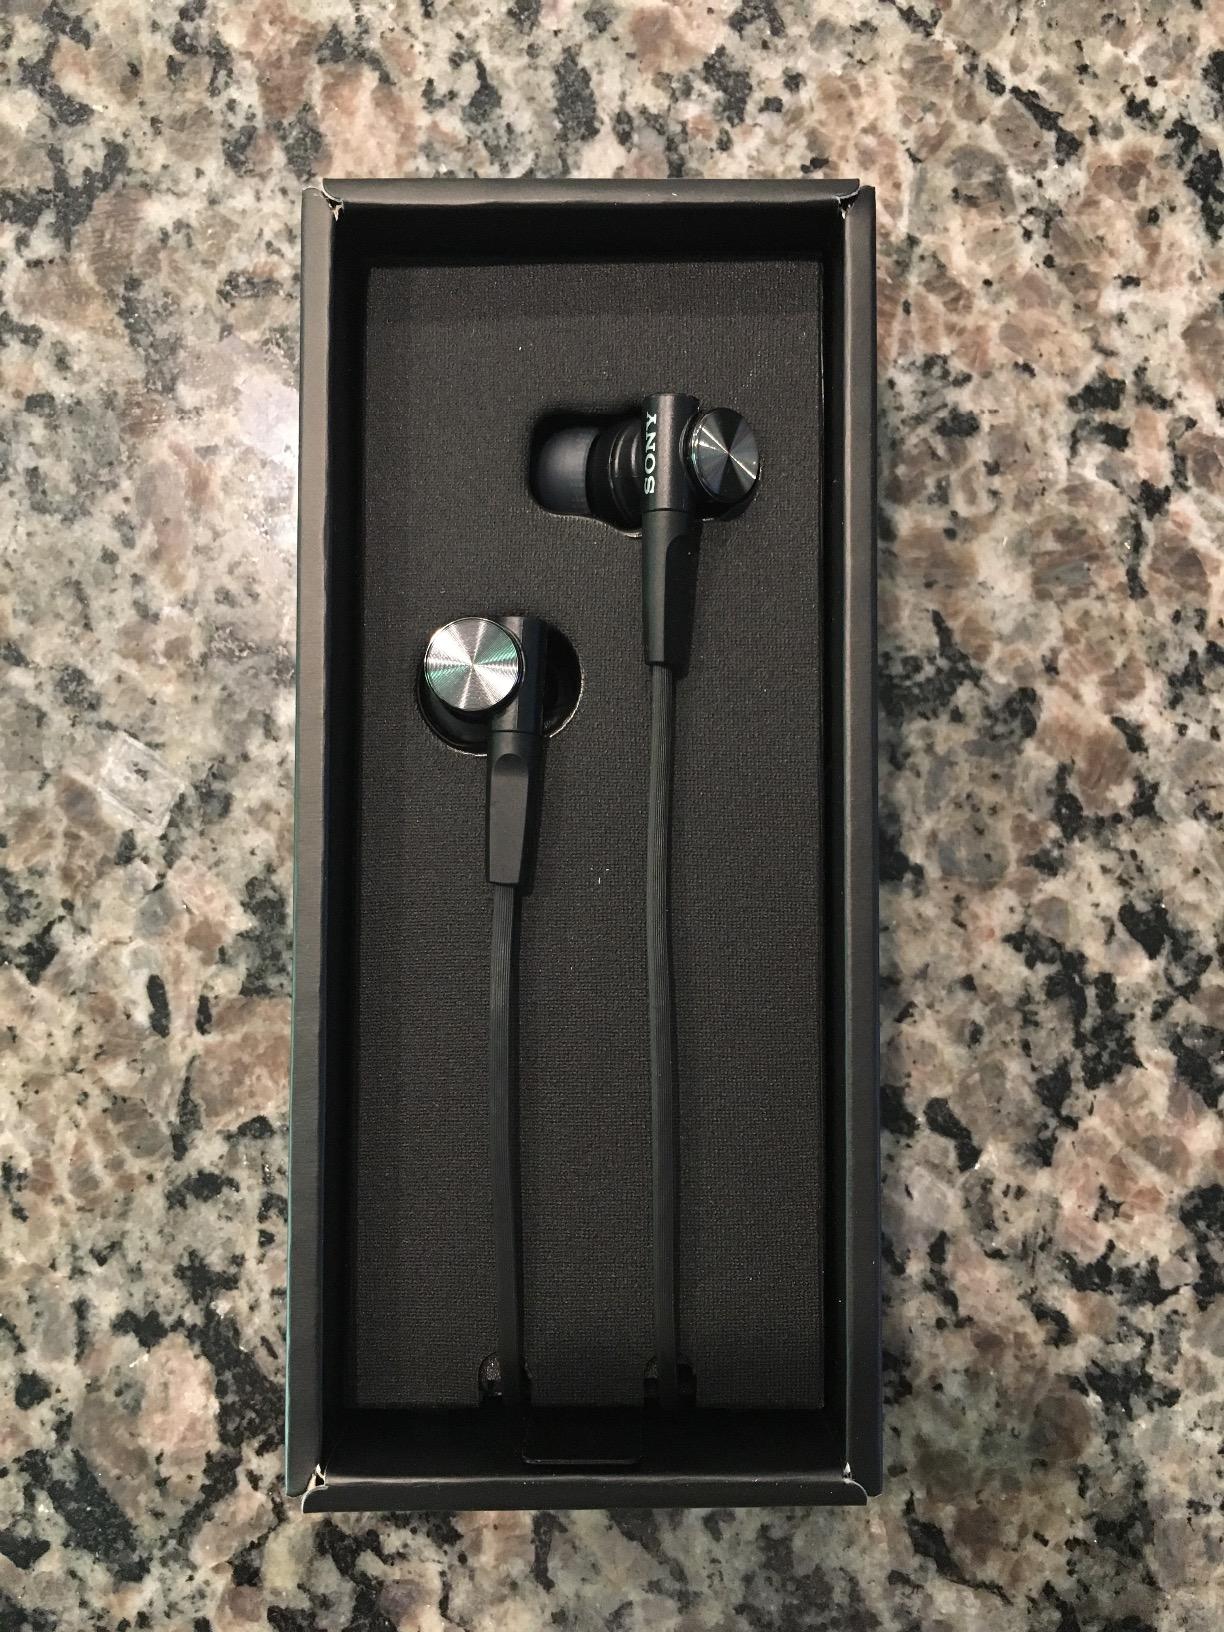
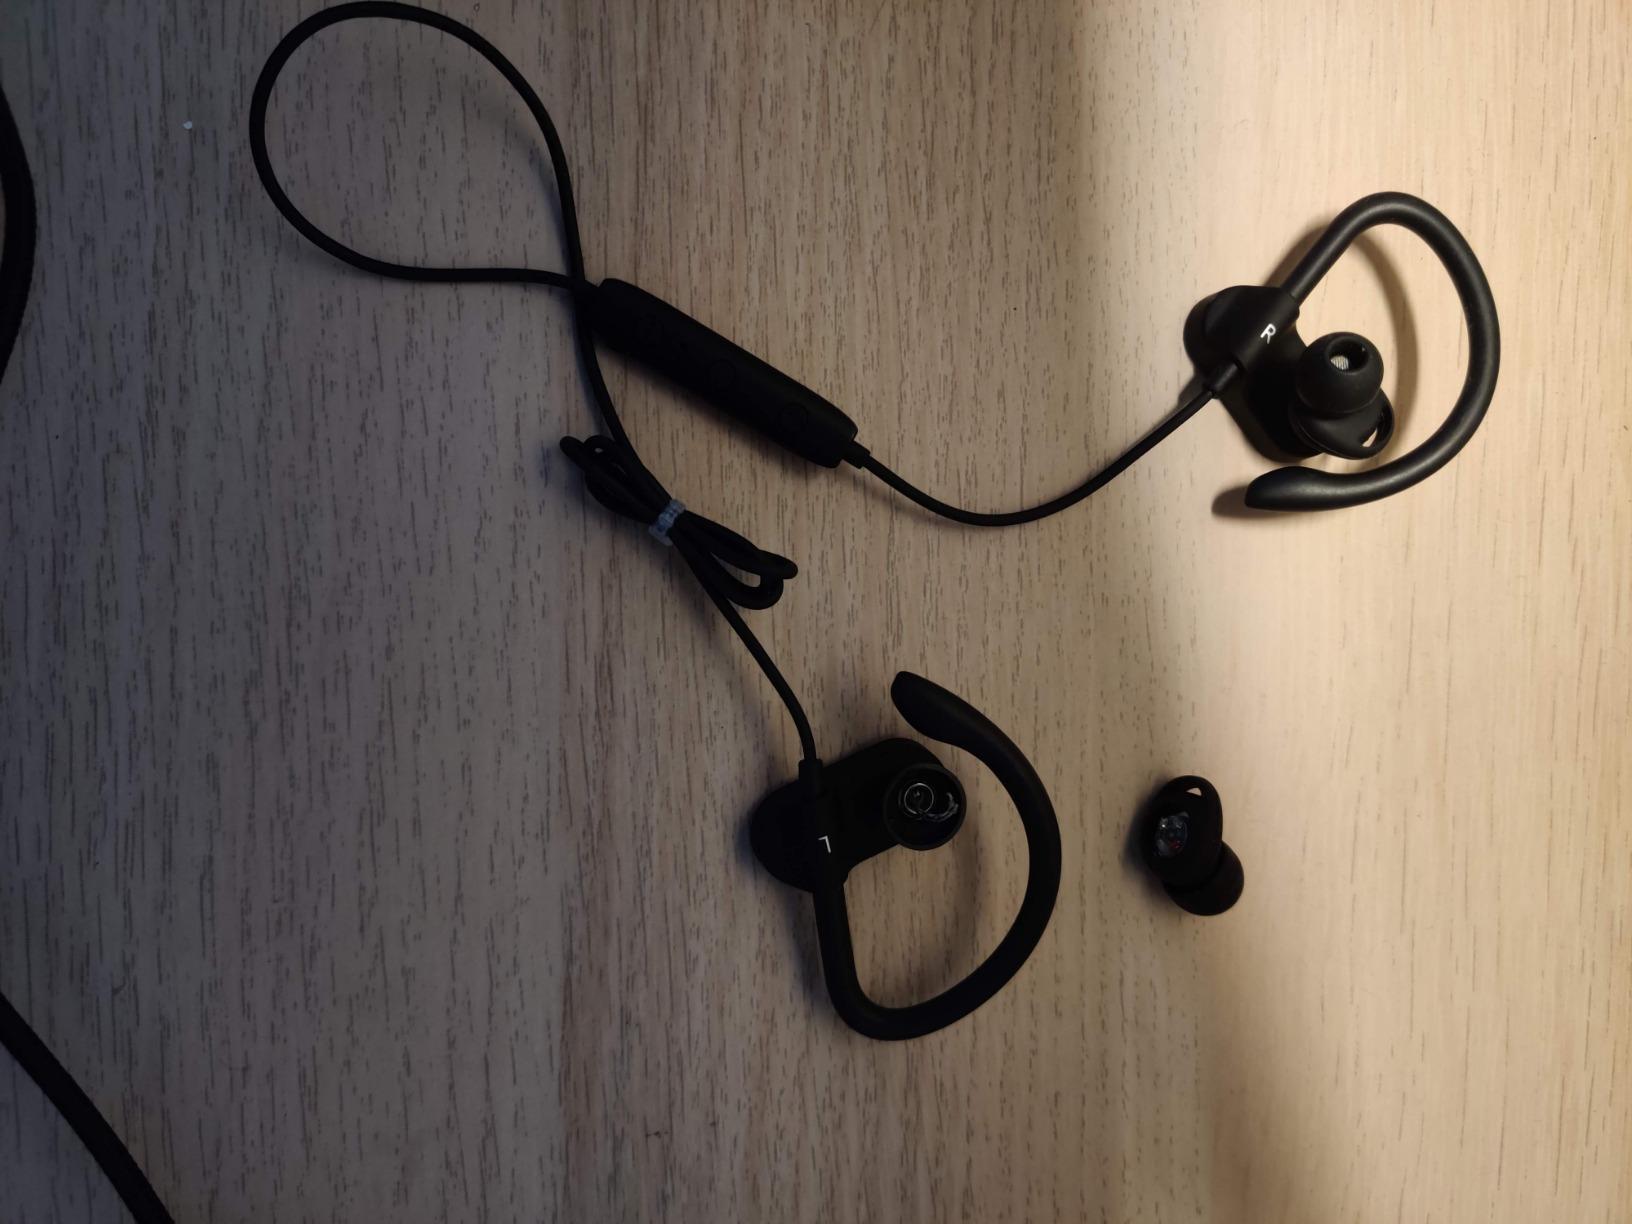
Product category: headphones
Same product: no